Dario Franceschini

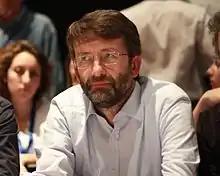
Franceschini at the "Leopolda" convention in Florence, 2014.

On 21 February 2009, after the resignation of Walter Veltroni, he was elected secretary of the Democratic Party in the National Assembly, with 1,047 votes out of 1,258. His only opponent Arturo Parisi won just 92 votes.